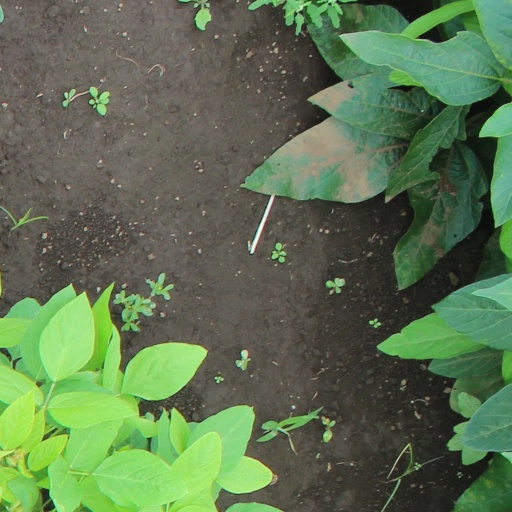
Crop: soybean